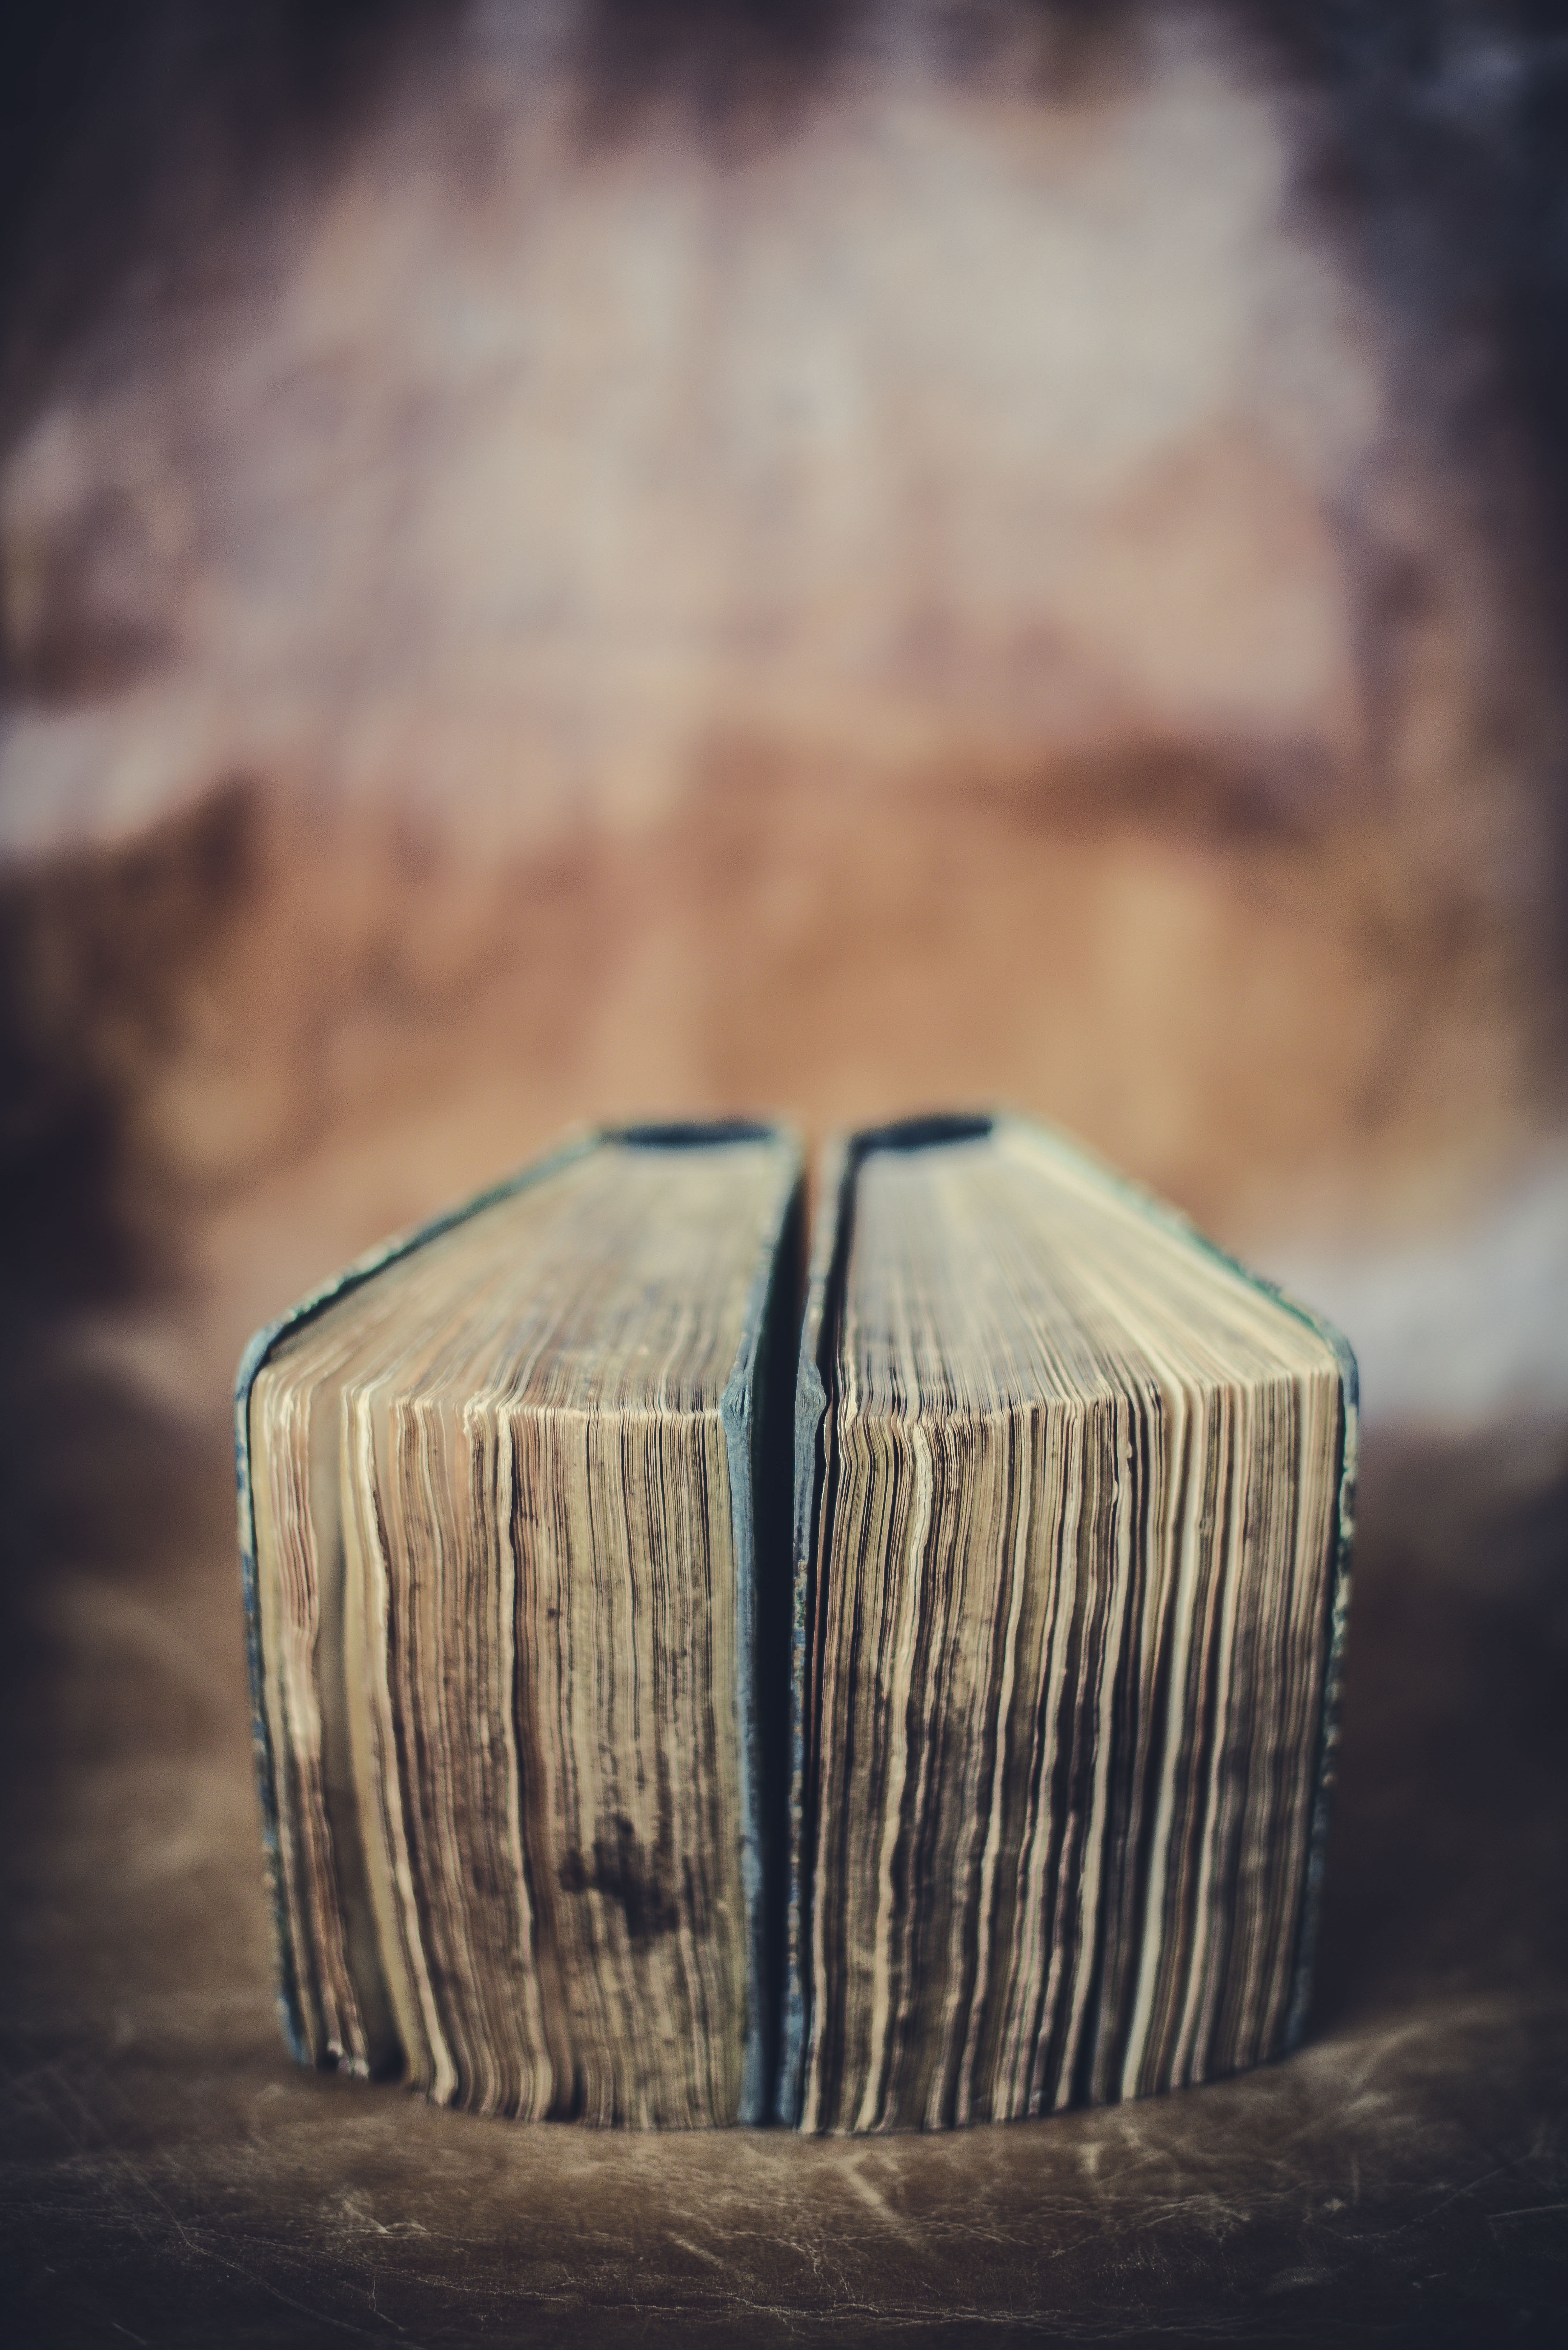
hand, light, wood, photography, sunlight, morning, reflection, darkness, blue, close up, shape, macro photography, atmosphere of earth, computer wallpaper